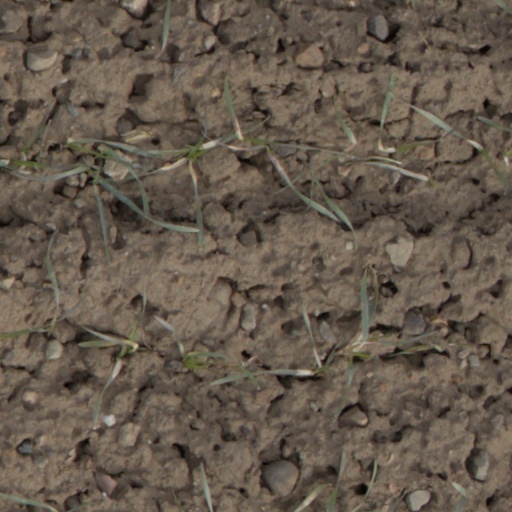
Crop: wheat